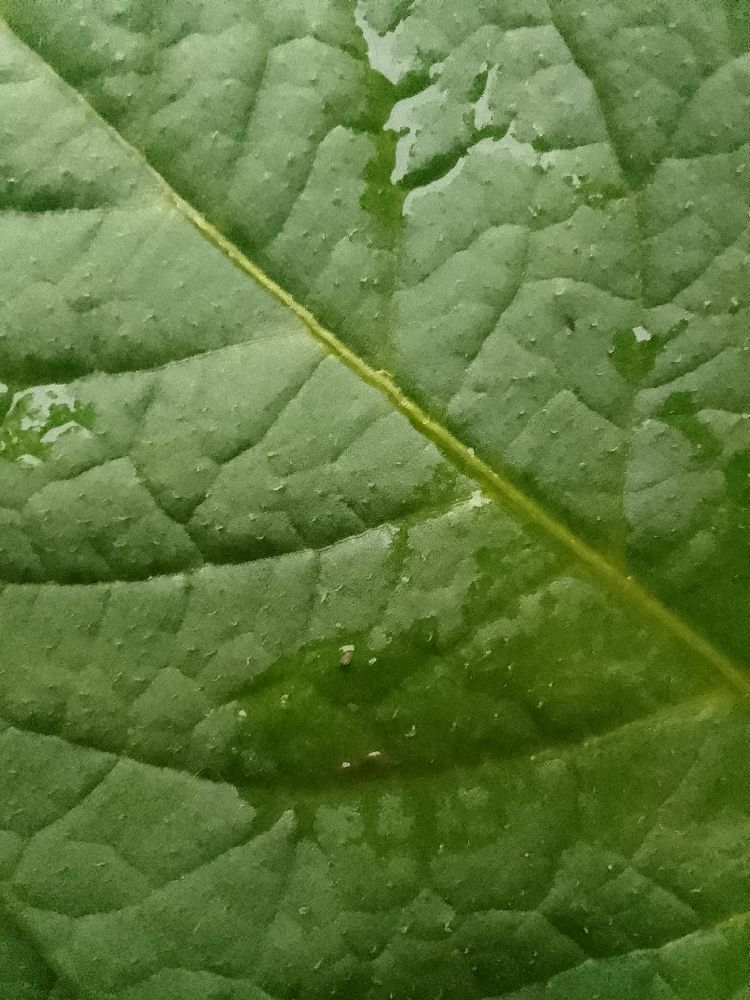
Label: Healthy